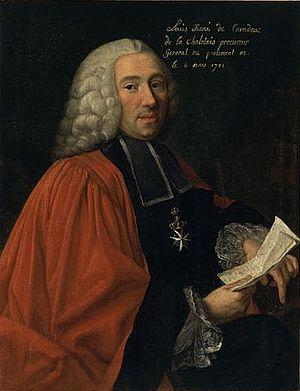
L’hôtel de Marbeuf ou hôtel de Caradeuc est un hôtel particulier situé à l’est du quartier Centre de Rennes au numéro 1 de la rue du Général-Maurice-Guillaudot.